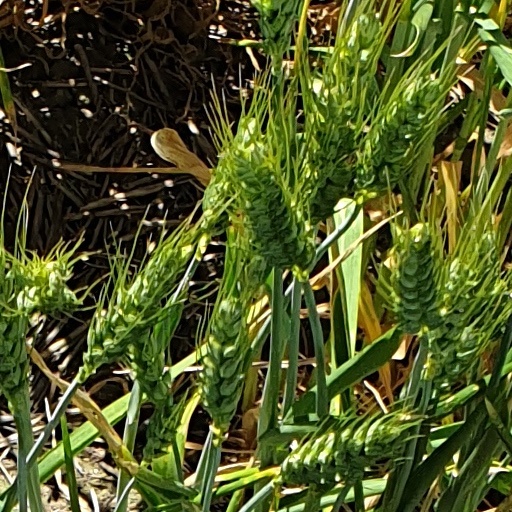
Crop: wheat